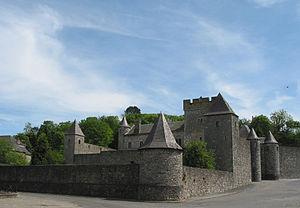
Thy-le-Château (Belgique), l’ancien château.
Cette liste non exhaustive répertorie les principaux châteaux en Belgique.
Le château de Thy-le-Château est un château médiéval situé à Thy-le-Château, dans la province de Namur, en Belgique. Il trouve son origine au XIIᵉ siècle, où il sert de forteresse militaire pour plusieurs clans nobles. À la Révolution française, il se retrouve dans un état de délabrement avancé. Le château est restauré en 1939.
Thy-le-Château est une section de la ville belge de Walcourt située en Région wallonne dans la province de Namur.